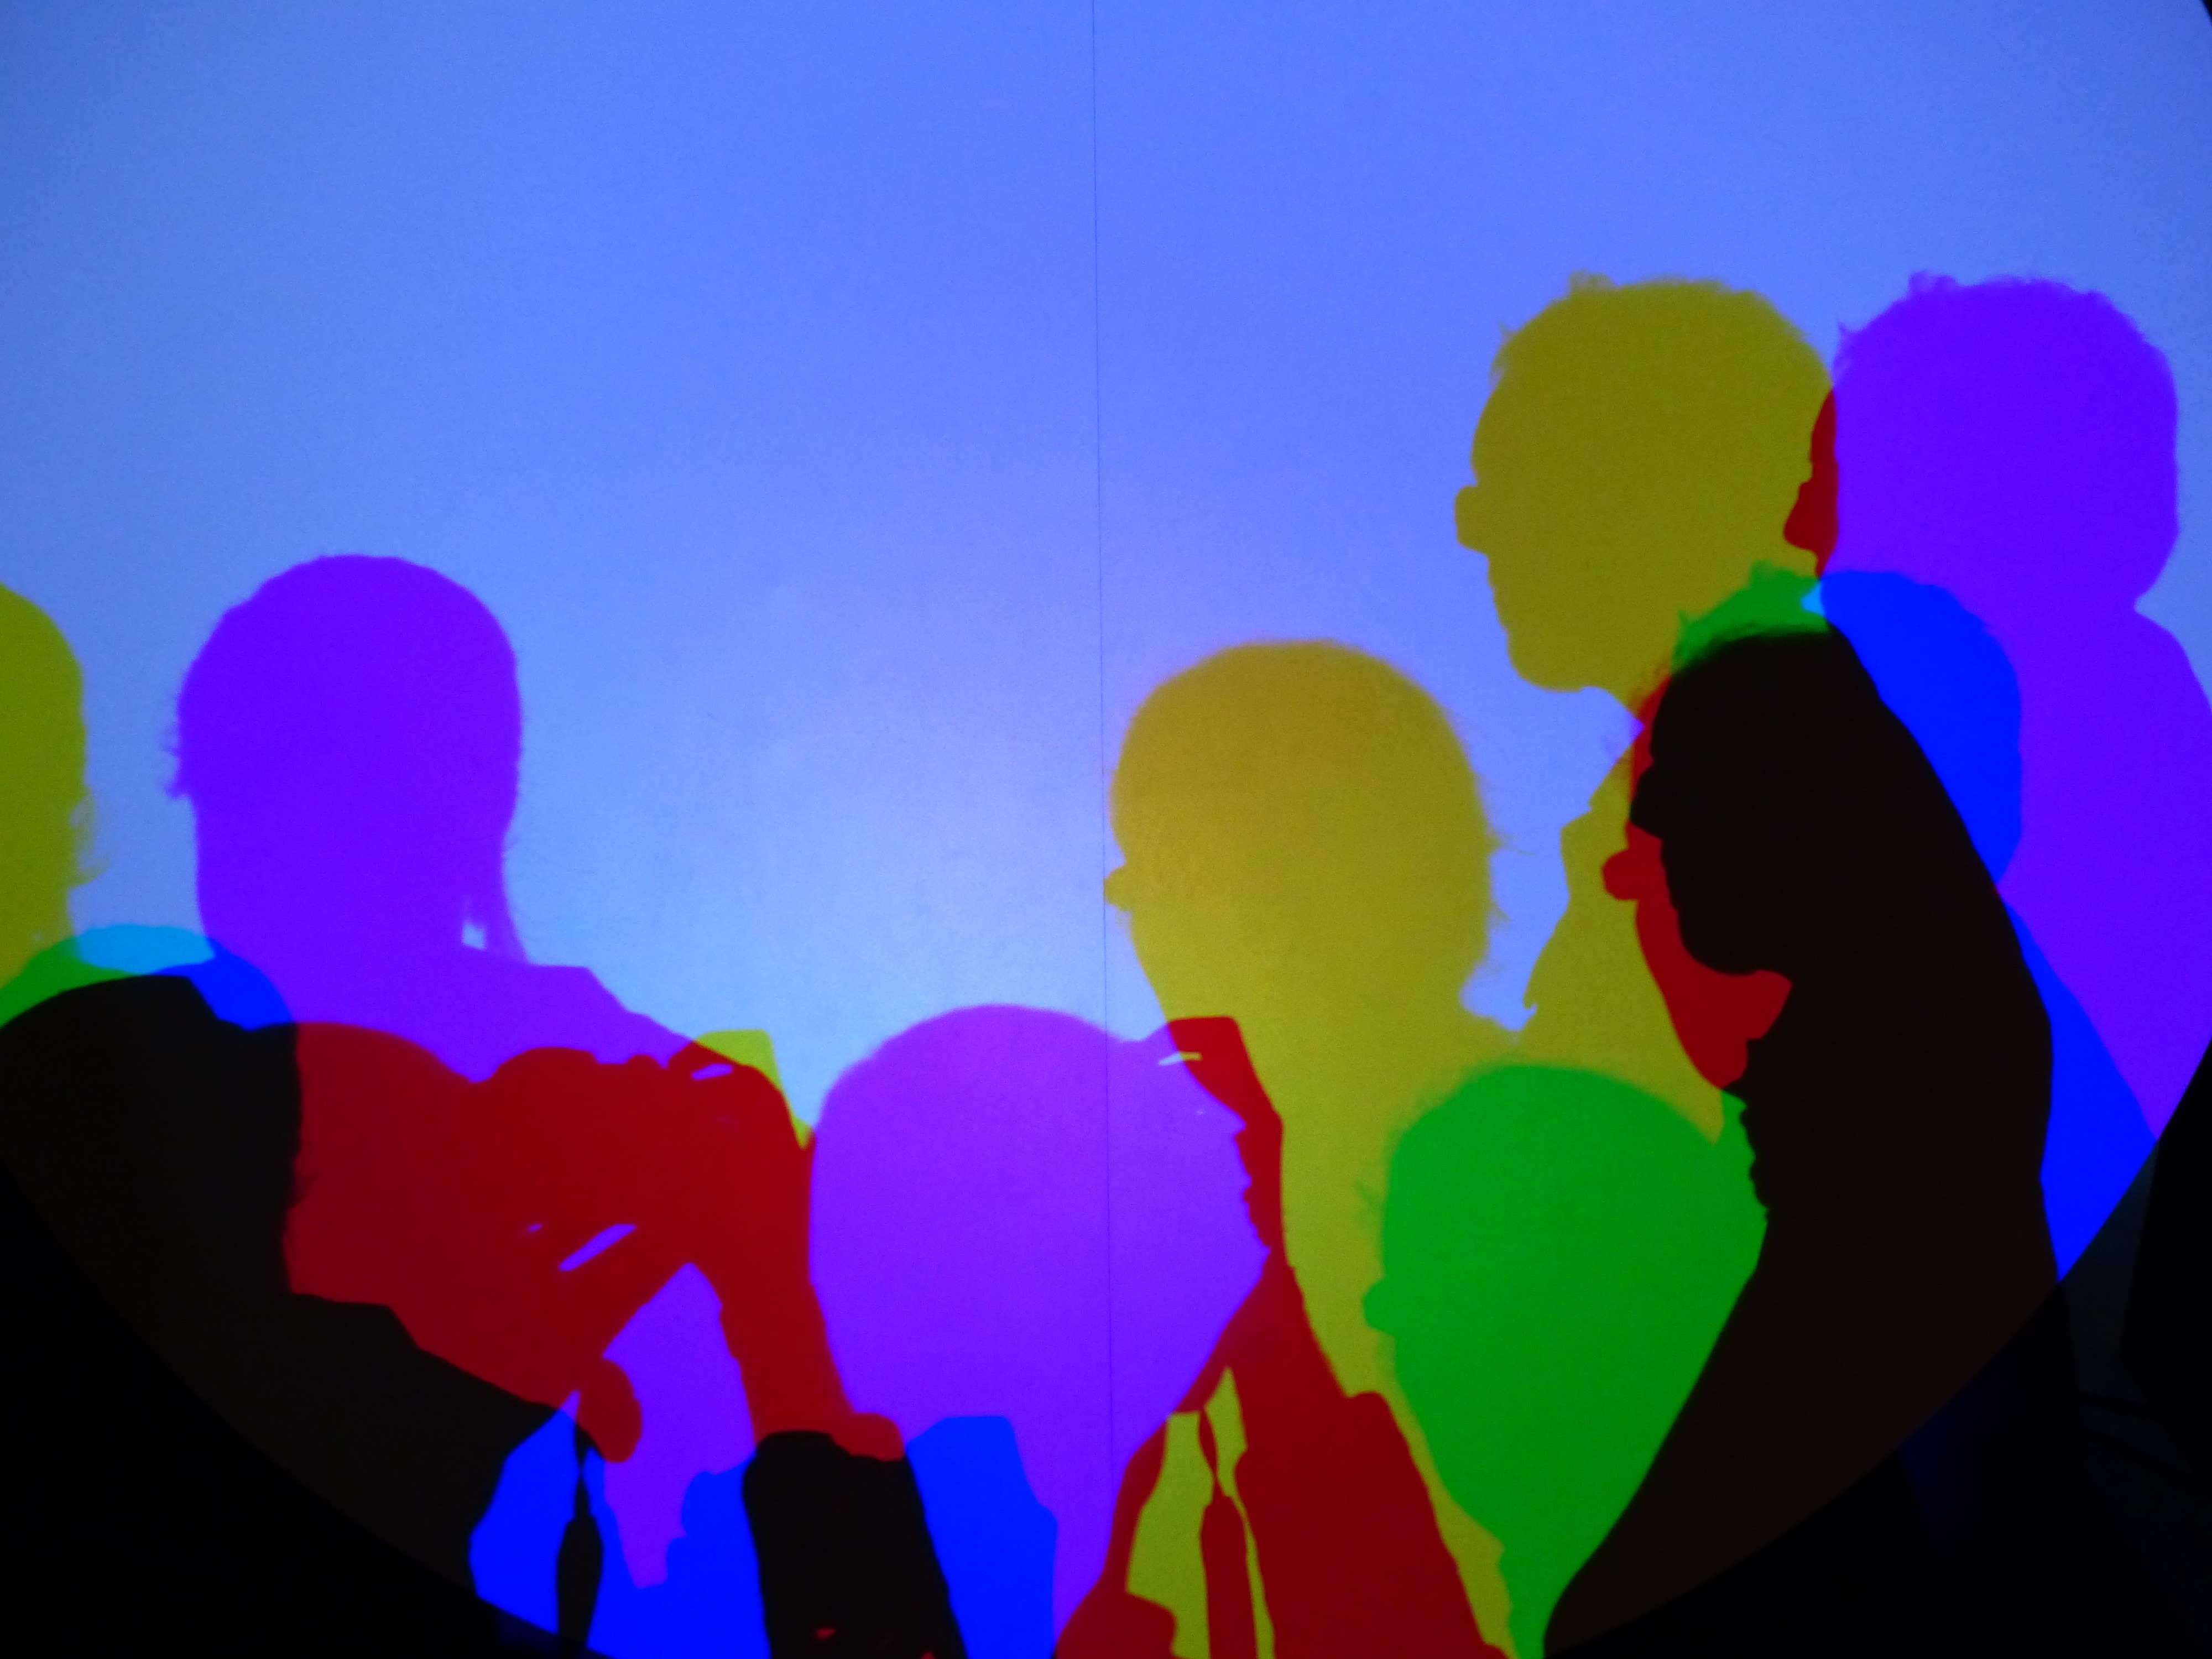
silhouette, sky, hot air balloon, color, shadow, human, colorful, toy, circle, men, illustration, women, silhouettes, heads, shape, penumbra, personal, shadow play, atmosphere of earth, mixed colours, colored shadow, farbmischung additives